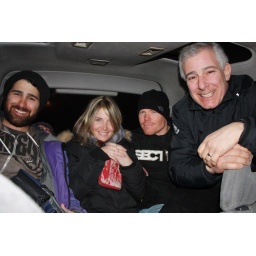
Crammed ride home from the bar in a mini japanese van